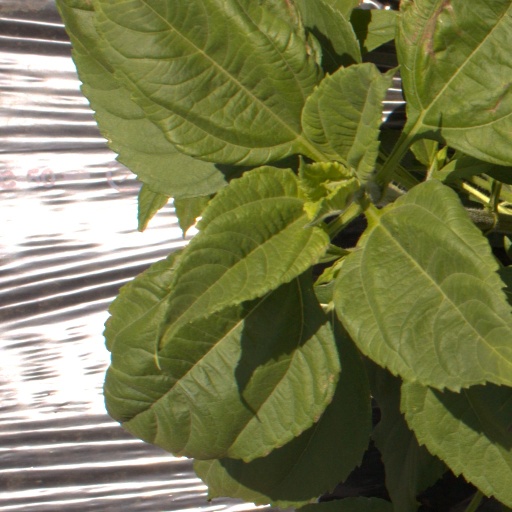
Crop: Jerusalem artichoke